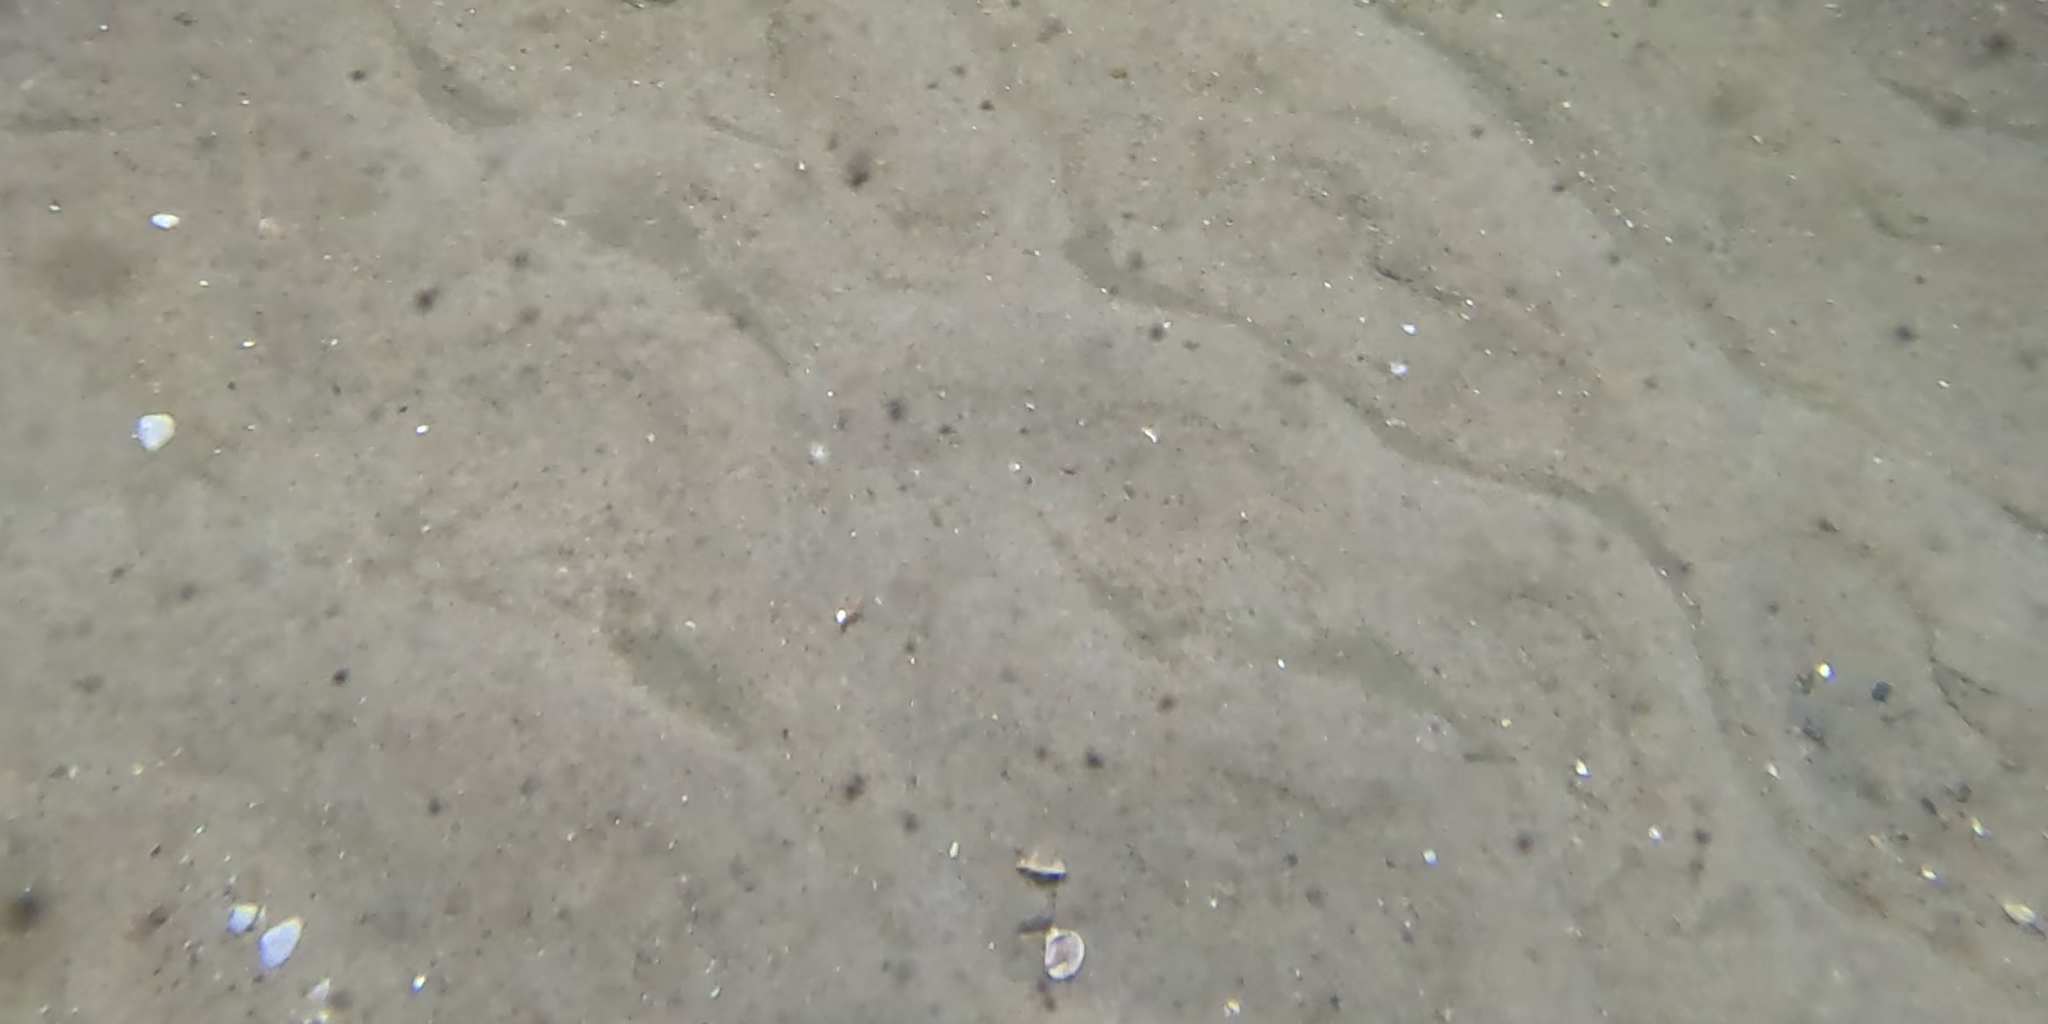
Seabed habitat: sand